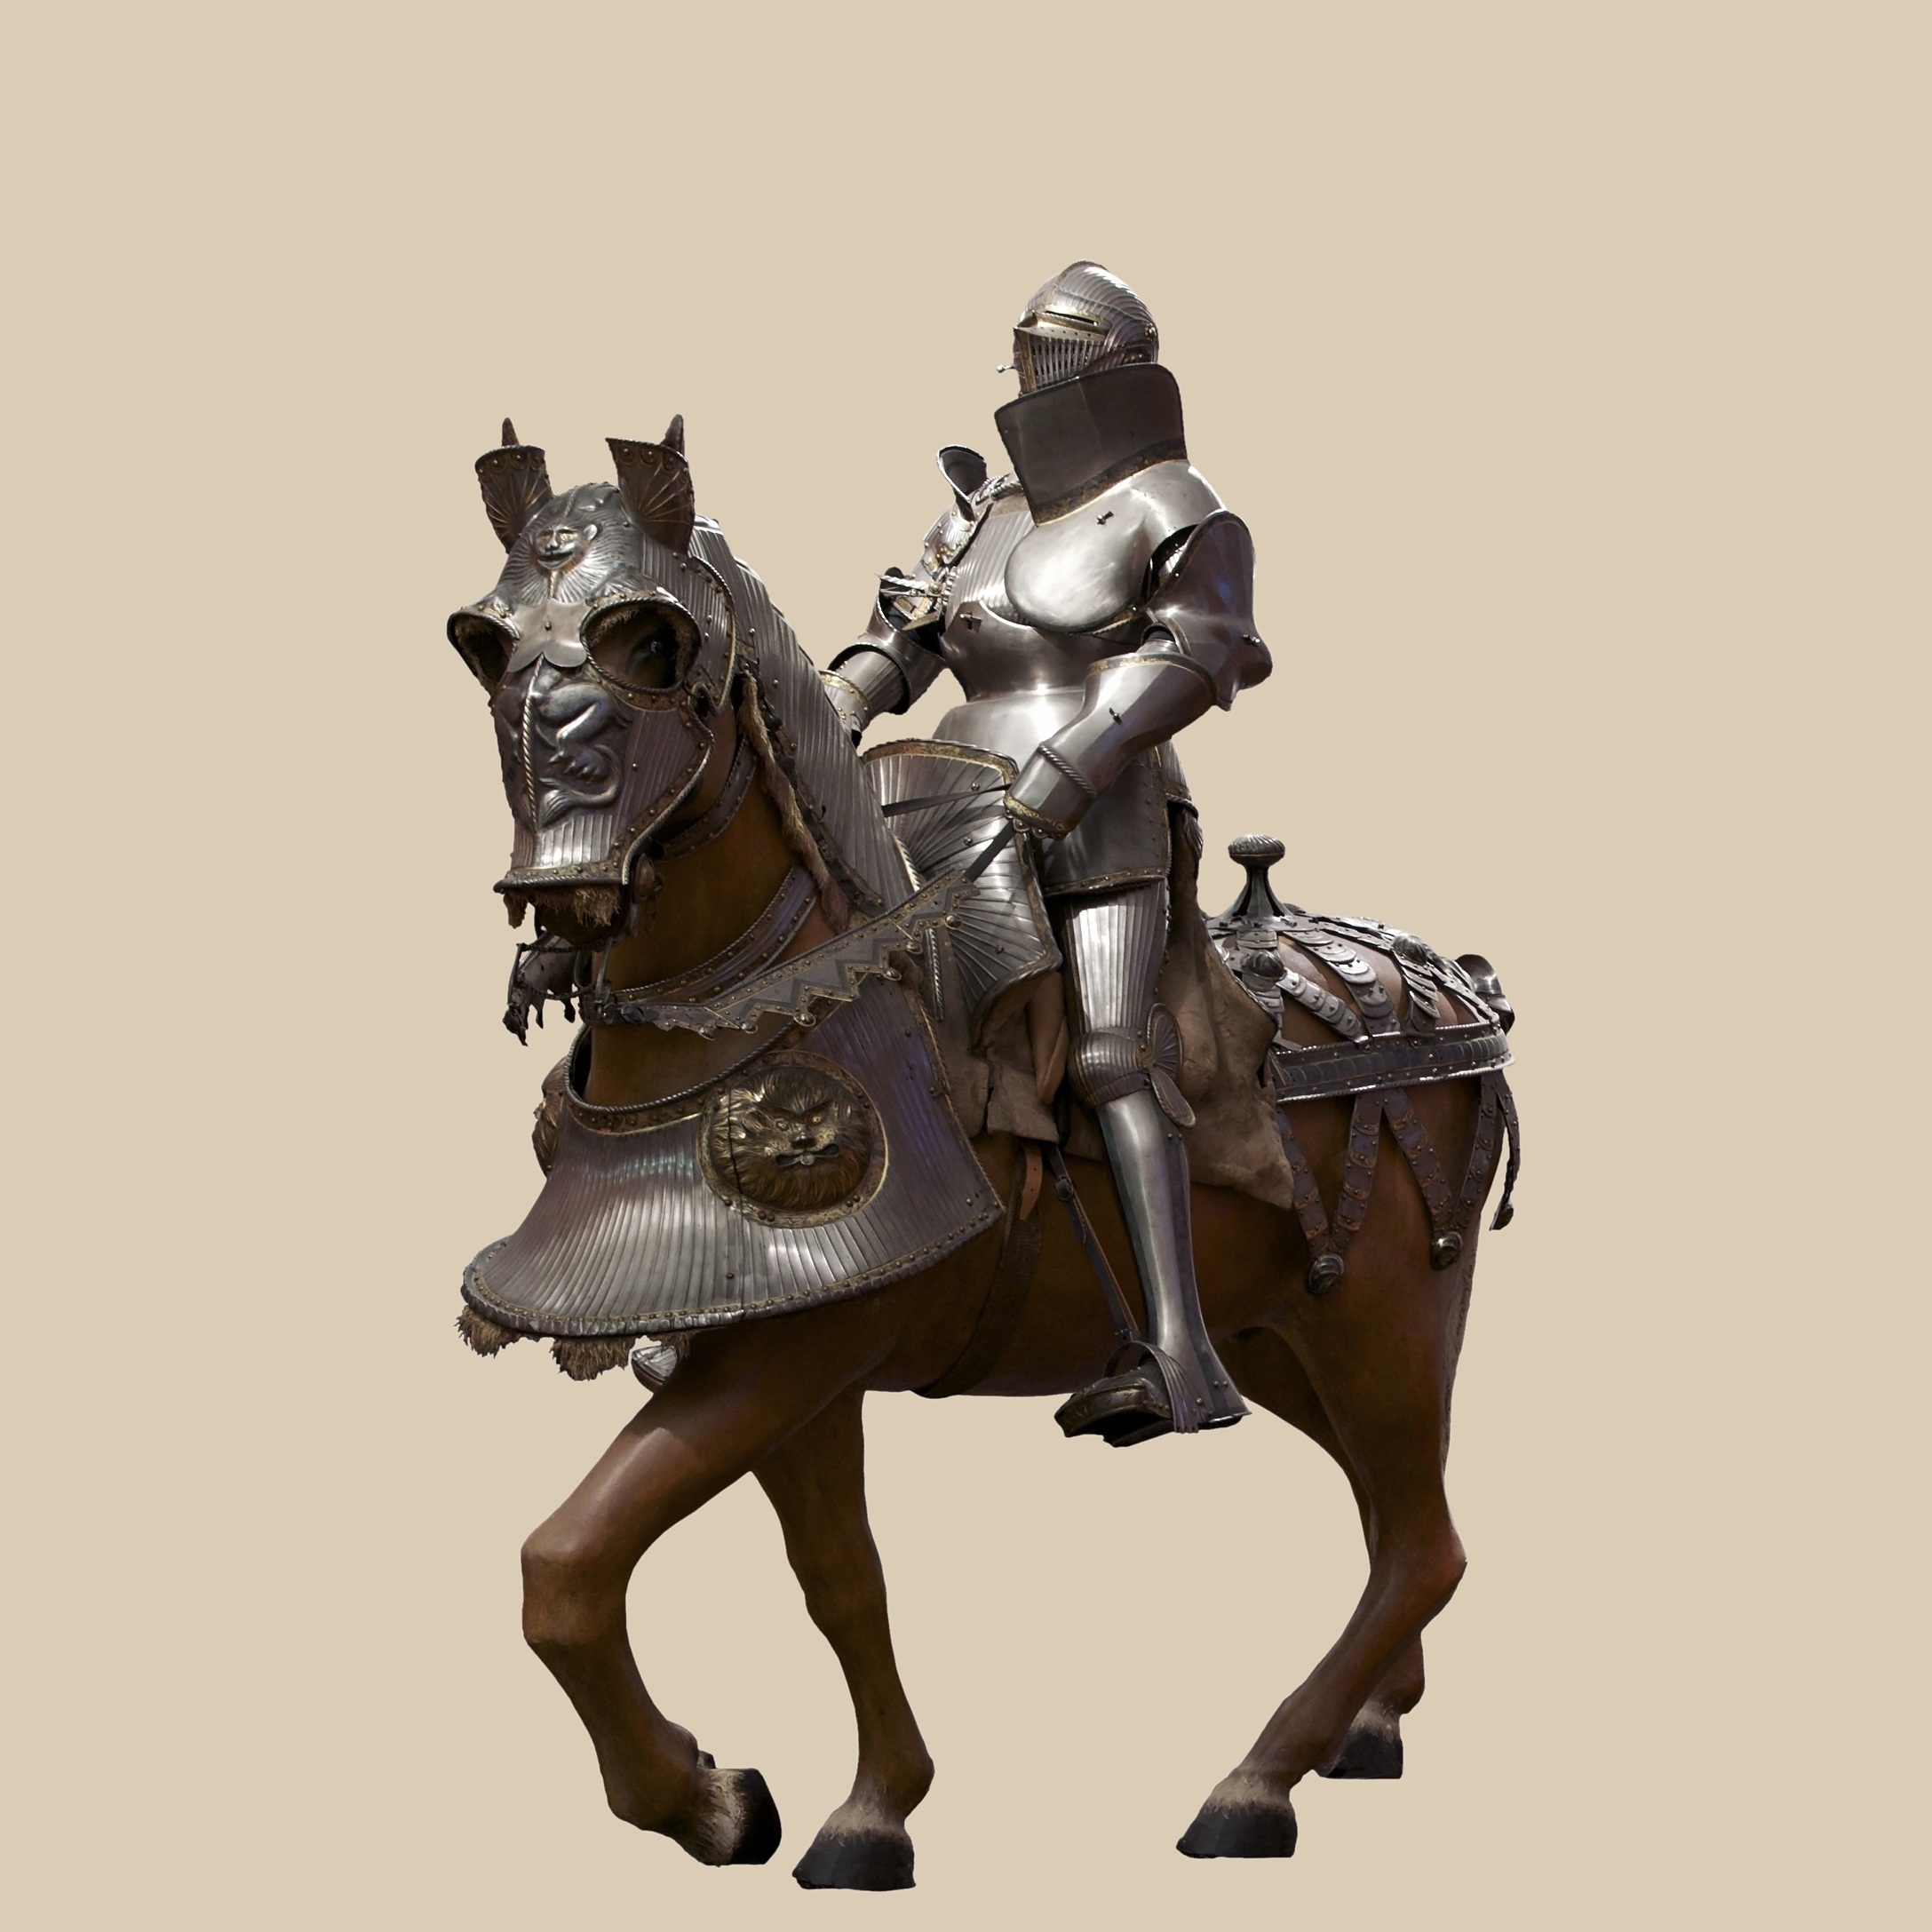
person, statue, museum, horse, metal, ancient, historic, medieval, illustration, knight, iron, protection, heavy, armour, warrior